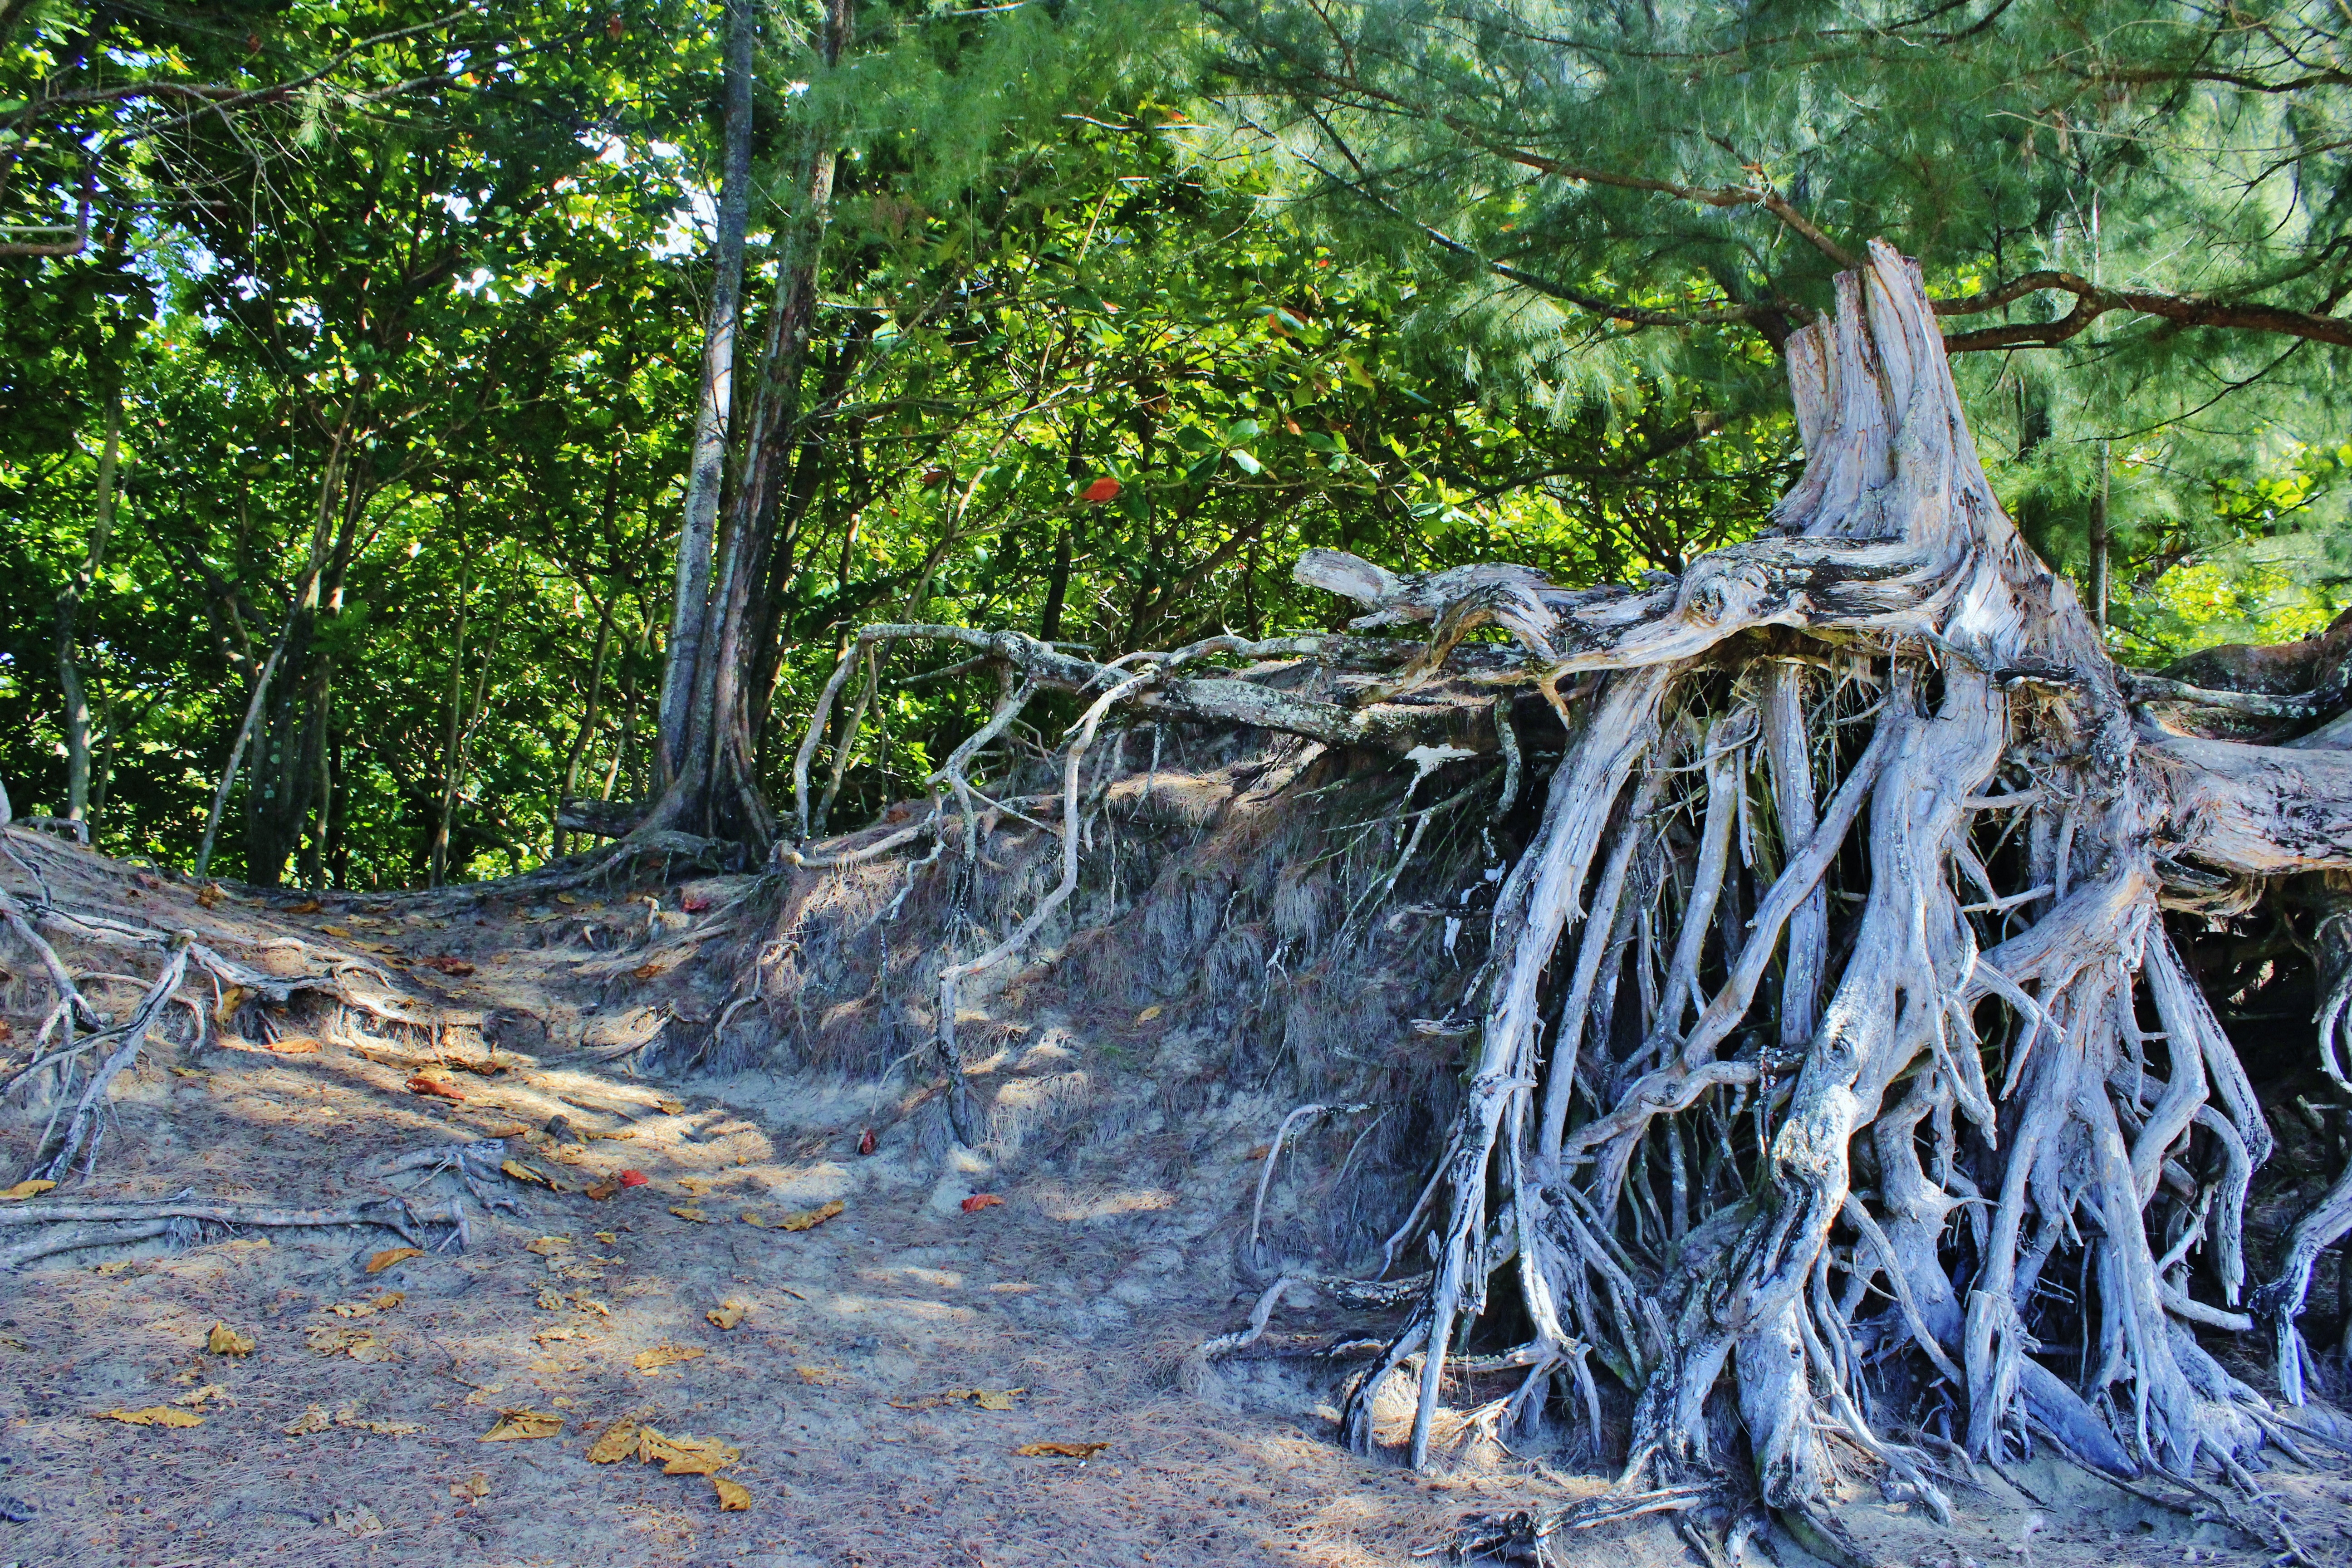
tree, nature, forest, swamp, wilderness, branch, plant, trunk, river, wildlife, environment, stream, jungle, hawaii, agriculture, root, leaves, outdoors, woods, rainforest, branches, wetland, woodland, habitat, tree root, organic, kauai, hanalei, natural environment, woody plant